IOOF Building (Kingman, Arizona)

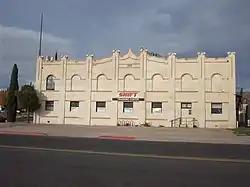

IOOF Building is a historic building in Kingman, Arizona. The two-story building was built in 1912. The building was in the Mission/Spanish Revival style. This was the second fraternal organization clubhouse in Kingman. In 1922, the first fire station in Kingman was built next door. IOOF is the Independent Order of Odd Fellows. Today, IOOF no longer owns the building, and it serves as the Kingman office of the Historic Electric Vehicle Foundation. This building is on the National Register of Historic Places and the number is 86001150.